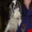
Label: dog